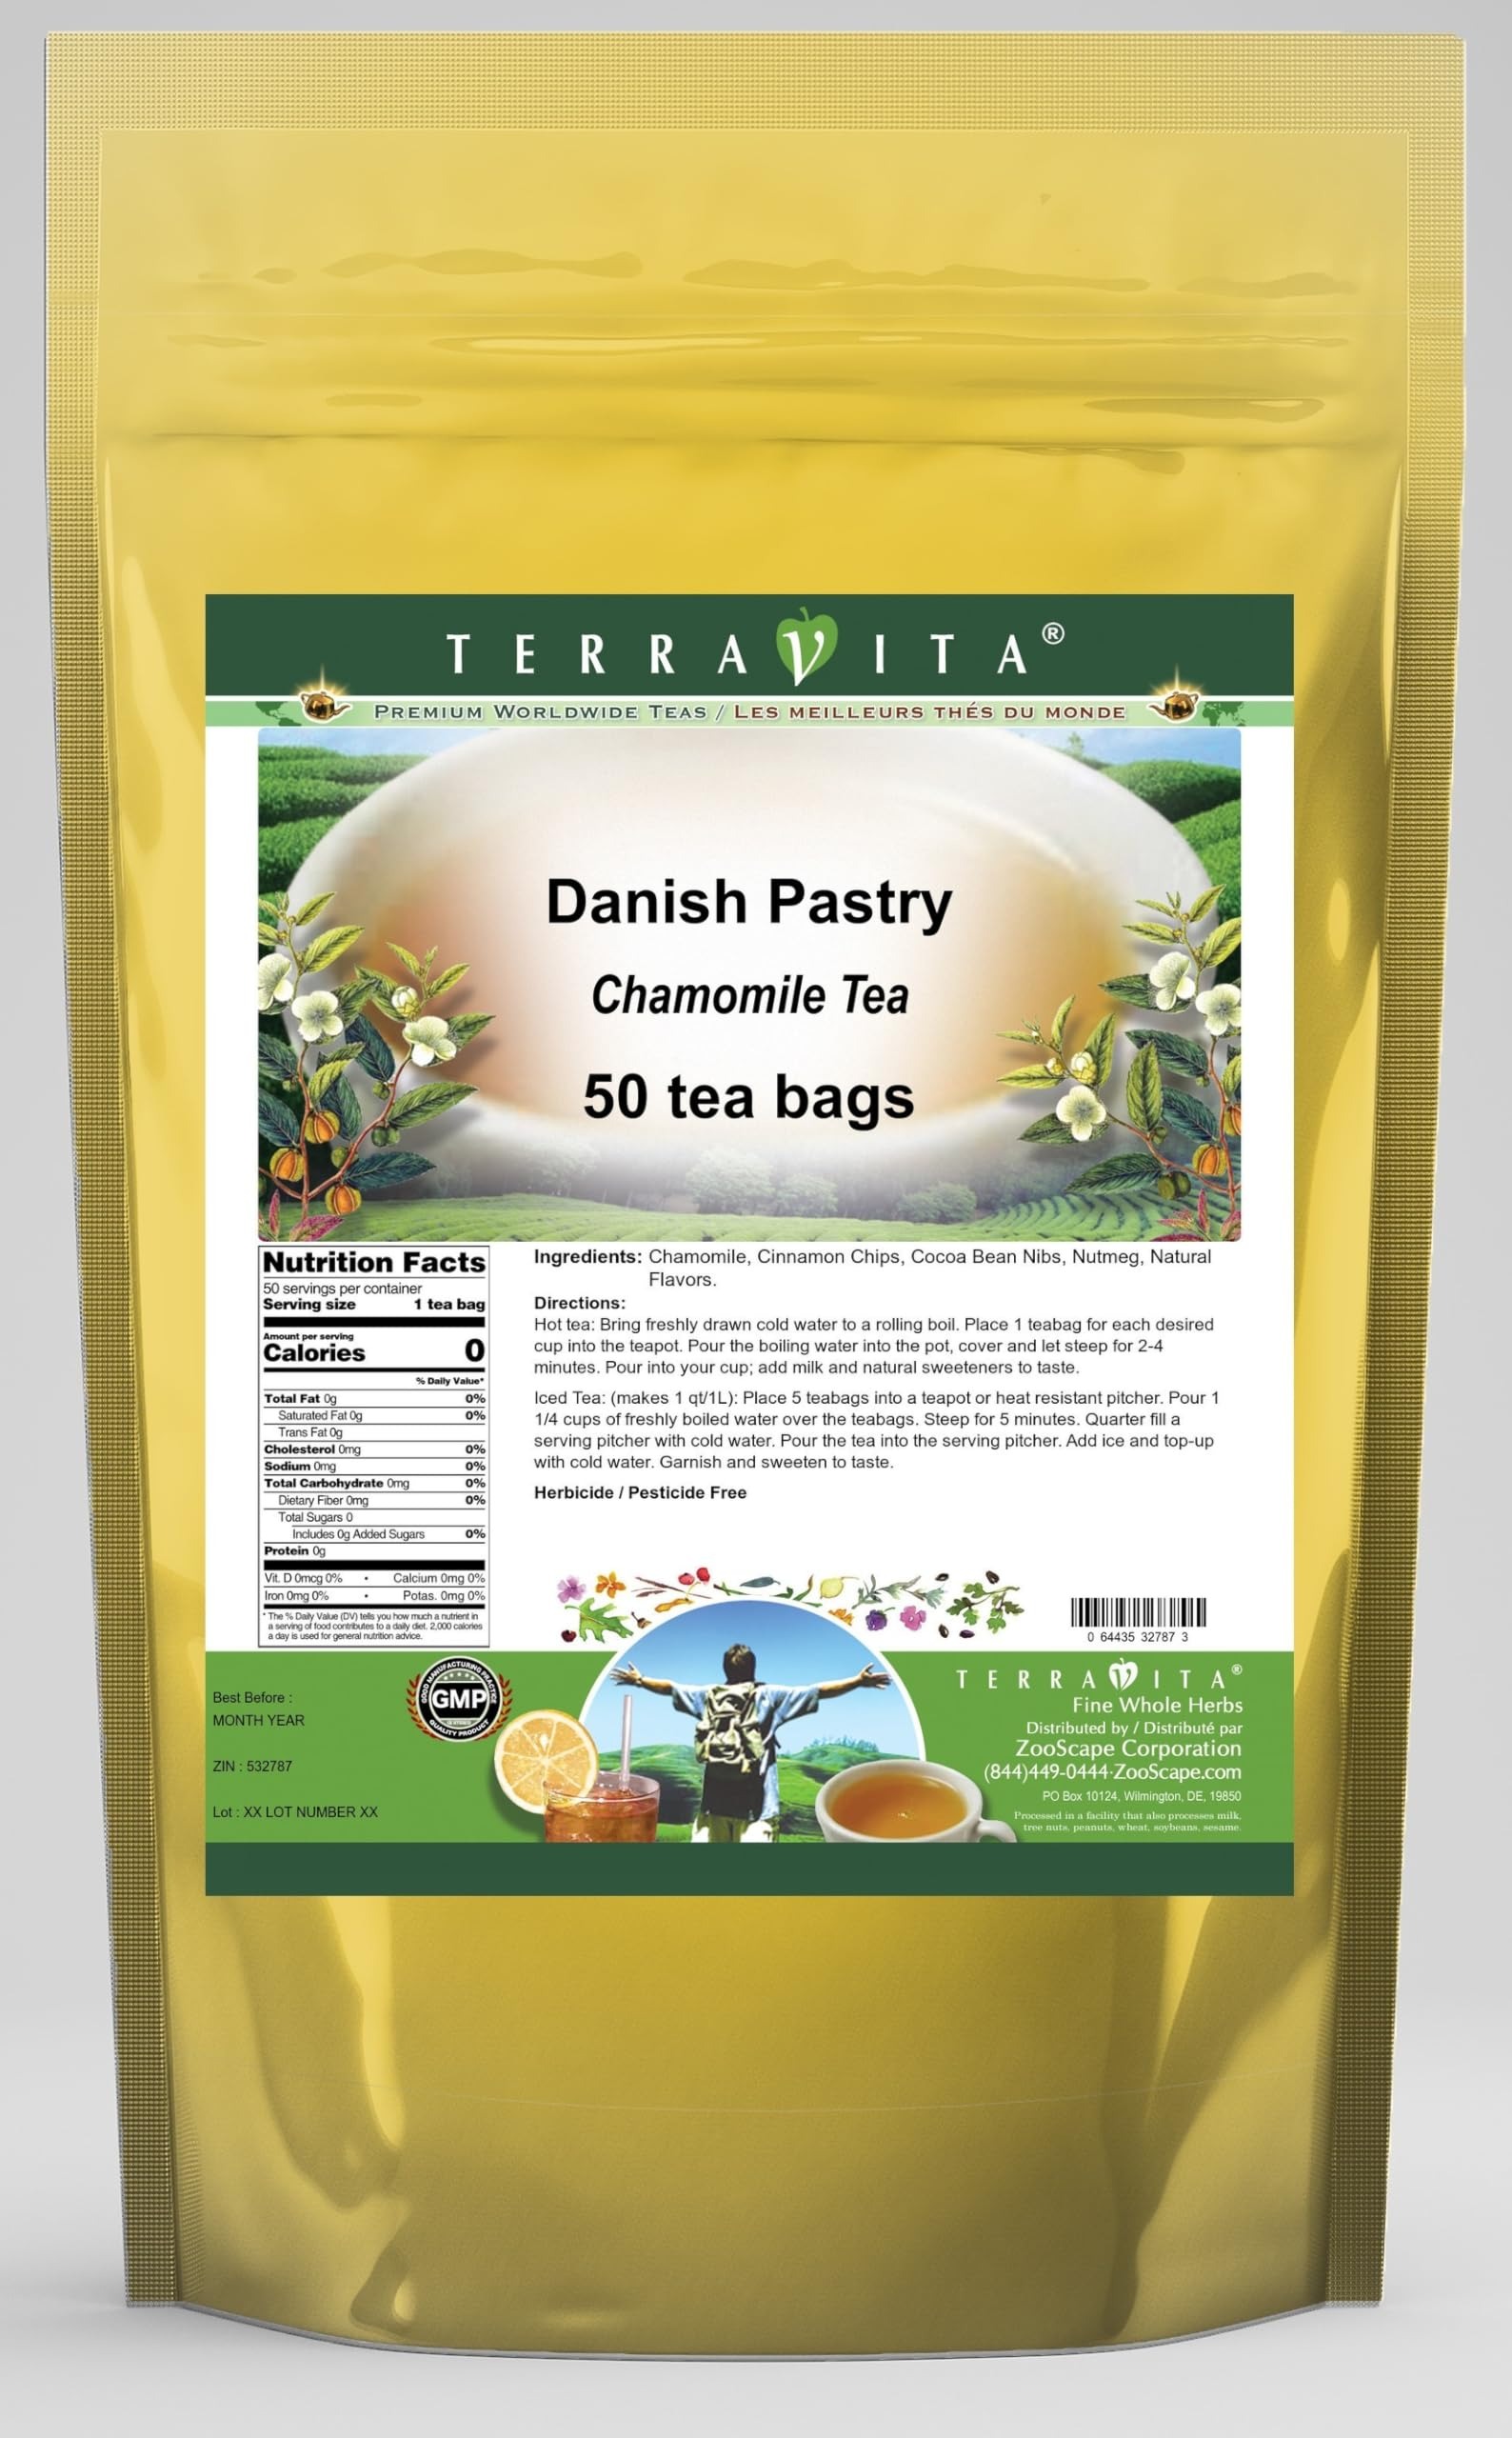
Item Name: Danish Pastry Chamomile Tea (50 tea bags, ZIN: 532787) - 2 Pack
Bullet Point 1: Our Danish Pastry Chamomile Tea is a delicious flavored Chamomile tea with Cinnamon Chips, Cocoa Nibs and Nutmeg that you will enjoy relaxing with anytime! The natural Danish Pastry taste is delicious! - Ingredients: Chamomile tea, Cinnamon Chips, Cocoa Nibs, Nutmeg and Natural Danish Pastry Flavor.
Bullet Point 2: No fillers.
Bullet Point 3: Manufacturer: TerraVita
Bullet Point 4: Size: 50 tea bags
Bullet Point 5: Chamomile Tea Bags - Packed in a convenient upright pouch!
Product Description: Our Danish Pastry Chamomile Tea is a delicious flavored Chamomile tea with Cinnamon Chips, Cocoa Nibs and Nutmeg that you will enjoy relaxing with anytime! The natural Danish Pastry taste is delicious! - Ingredients: Chamomile tea, Cinnamon Chips, Cocoa Nibs, Nutmeg and Natural Danish Pastry Flavor. - Hot tea brewing method: Bring freshly drawn cold water to a rolling boil. Place 1 teabag for each desired cup into the teapot. Pour the boiling water into the pot, cover and let steep for 2-4 minutes. Pour into your cup; add milk and natural sweeteners to taste. - Iced tea brewing method: (to make 1 liter/quart): Place 5 teabags into a teapot or heat resistant pitcher. Pour 1 1/4 cups of freshly boiled water over the teabags. Steep for 5 minutes. Quarter fill a serving pitcher with cold water. Pour the tea into the serving pitcher. Add ice and top-up with cold water. Garnish and sweeten to taste. - TerraVita is an exclusive line of premium-quality, natural source products that use only the finest, purest and most potent ingredients found around the world. TerraVita is hallmarked by the highest possible standards of purity, potency, stability and freshness. All of our products are prepared with the highest elements of quality control, from raw materials through the entire manufacturing process, up to and including the moment that the bottles or bags are sealed for freshness and shipped out to you. Our highest possible standards are certified by independent laboratories and backed by our personal guarantee. - TerraVita exists to meet and ensure your family's health and wellness without the harmful effects of chemicals and health products. We strive to make all of our products affordable and reliable and are constantly searching the market to maintain our affordability and to
Value: 100.0
Unit: Count

Price: 59.48